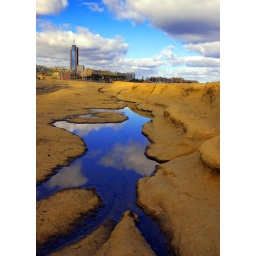
The Portomaso tower photographed from the Sliema coast in Malta